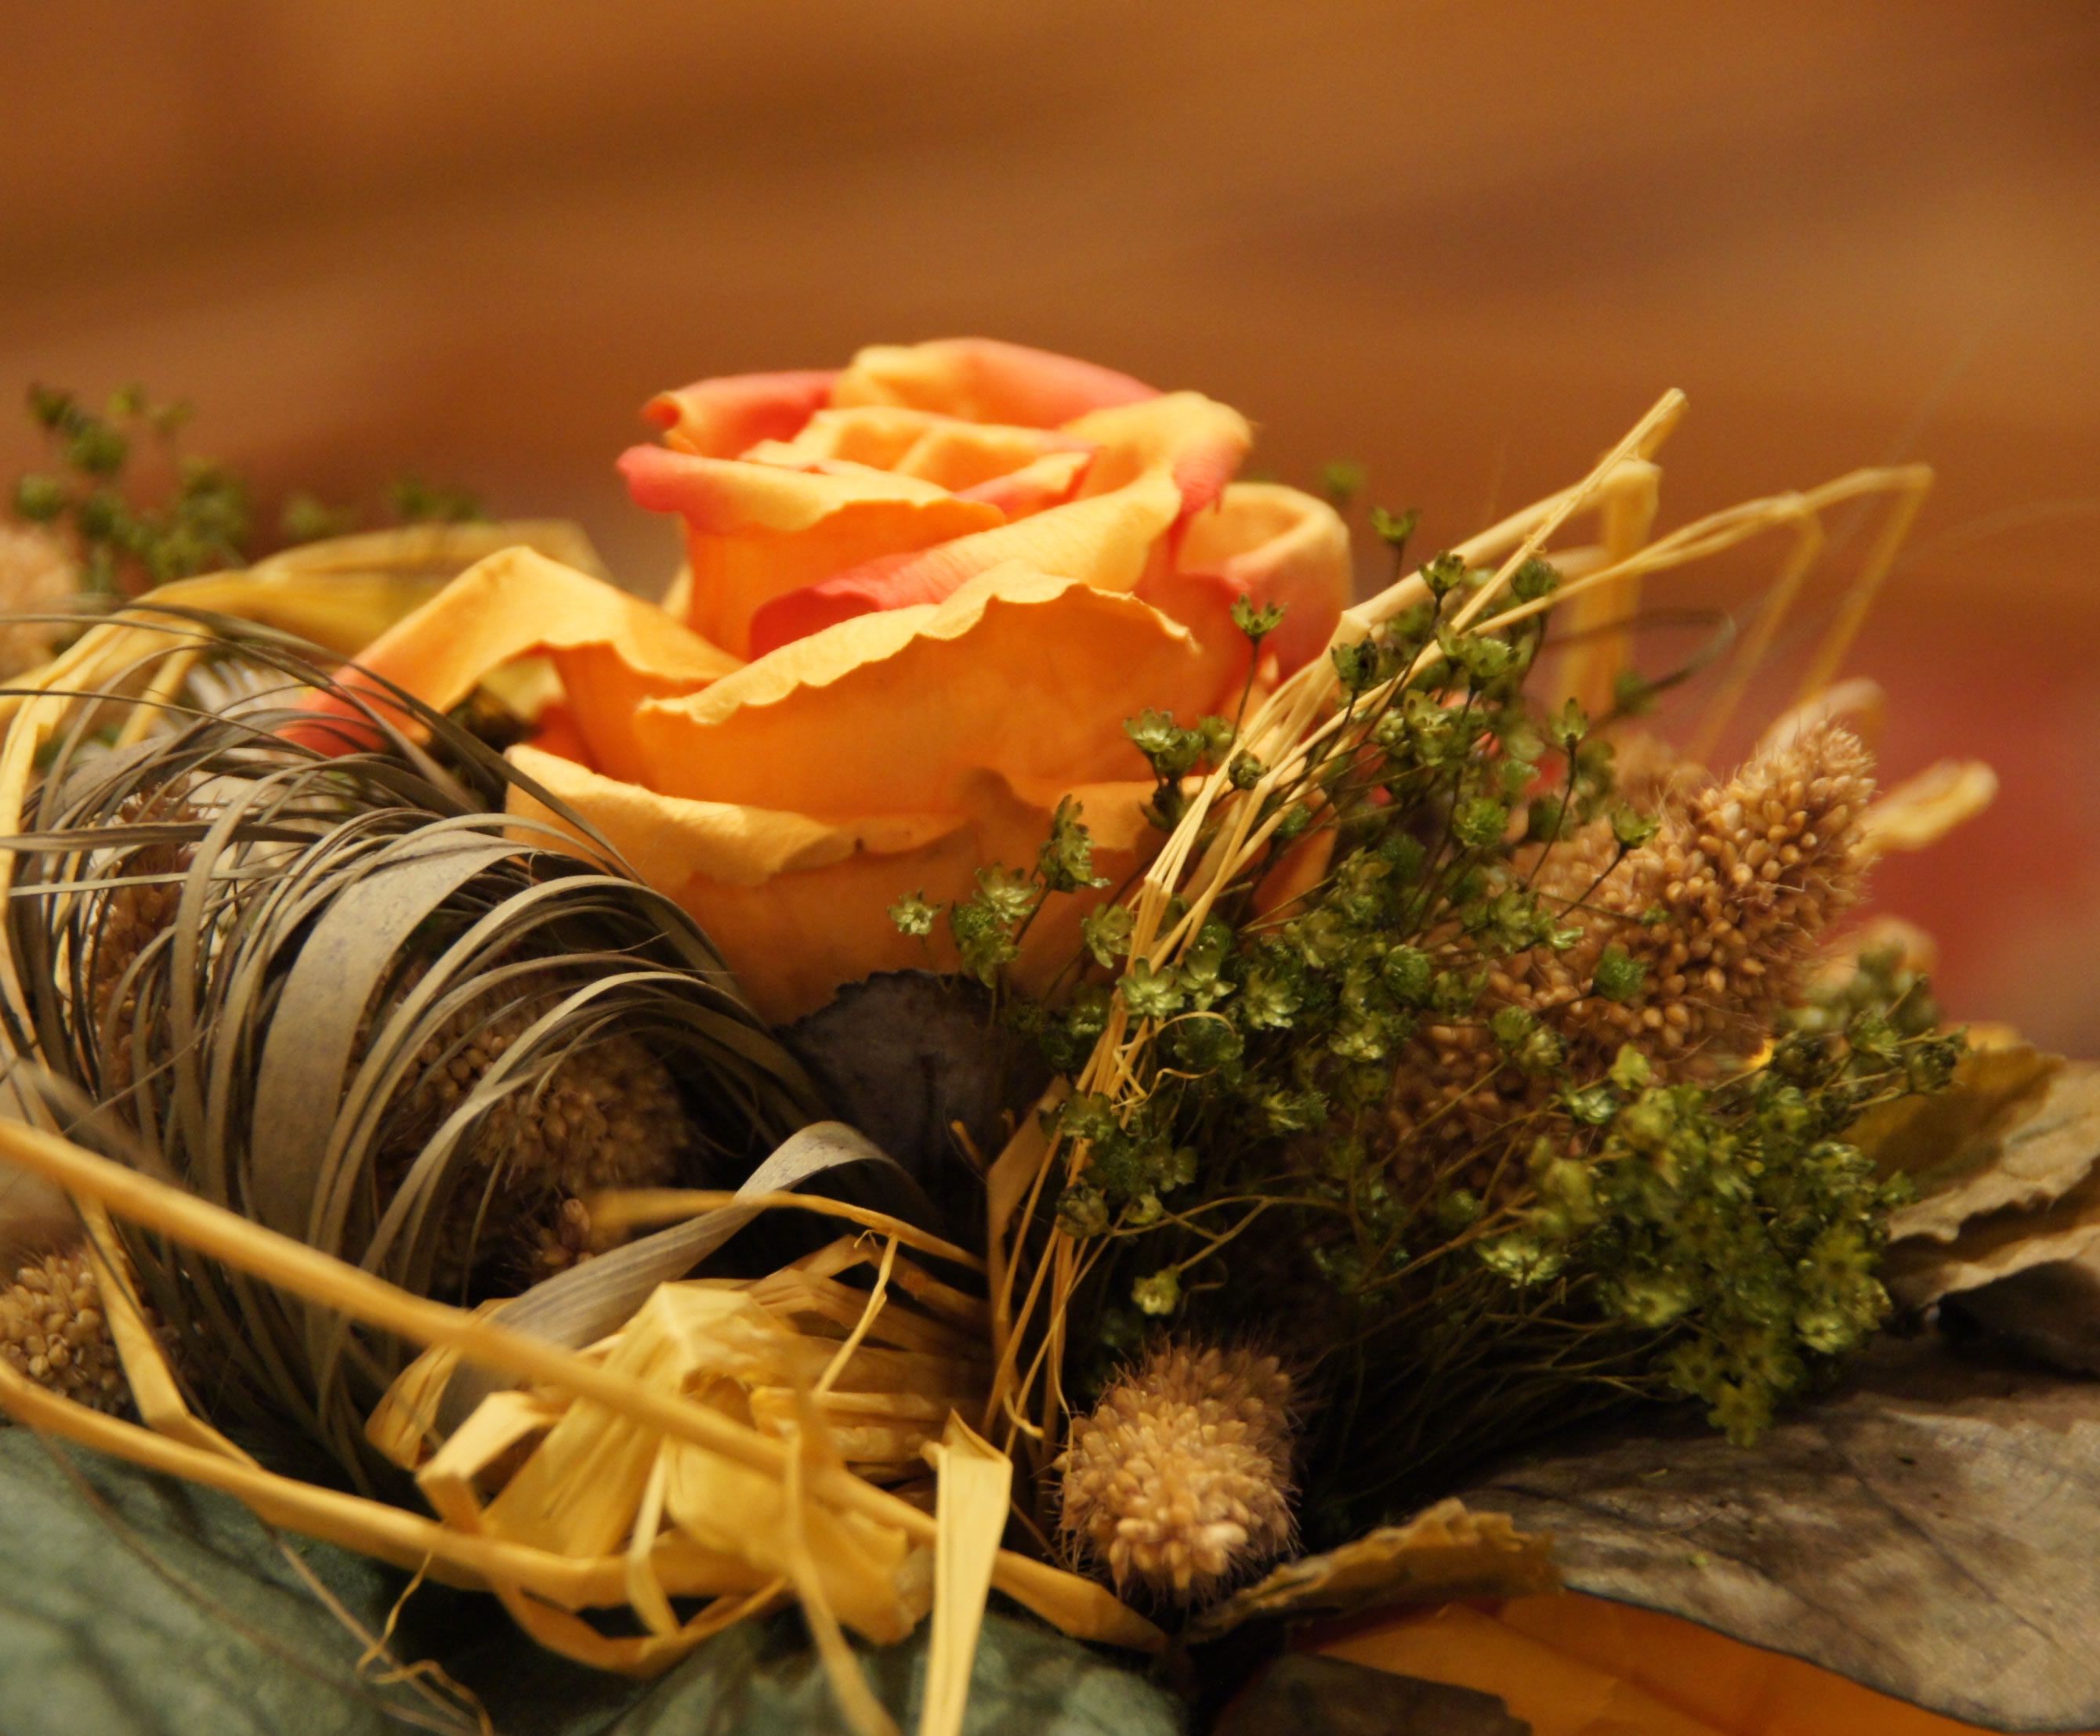
plant, flower, petal, decoration, dish, meal, food, produce, cuisine, ornament, asian food, petals, decorative, rosa, floristry, pink flower, floral design, flower arranging